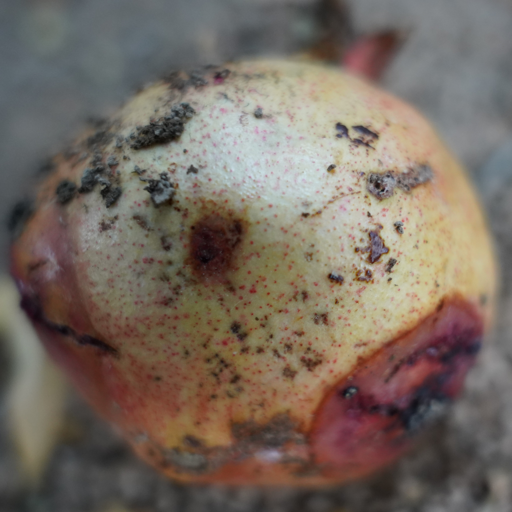
Label: Ectomyelois ceratoniae